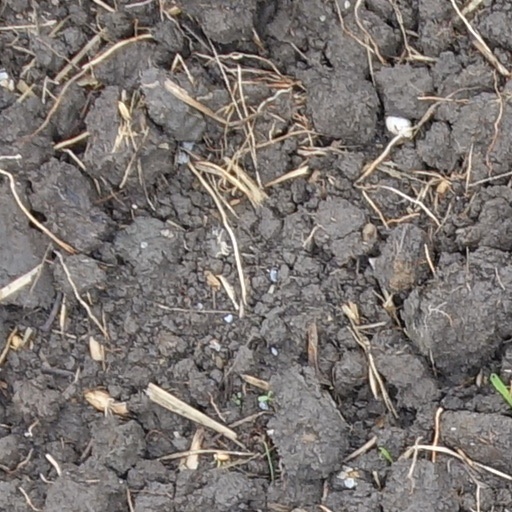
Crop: wheat